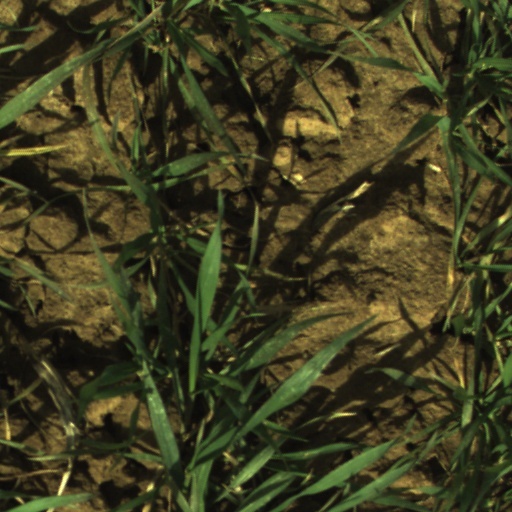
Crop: wheat